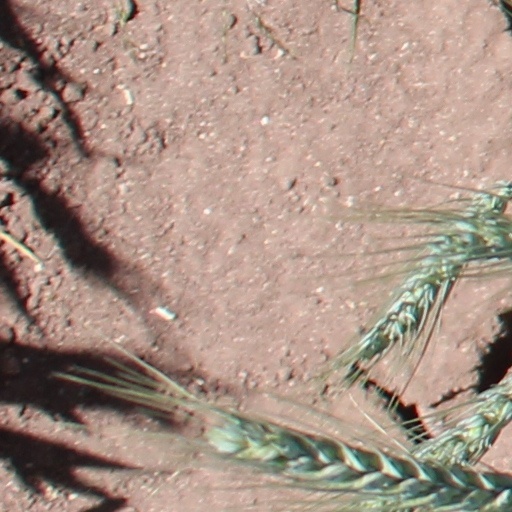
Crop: wheat